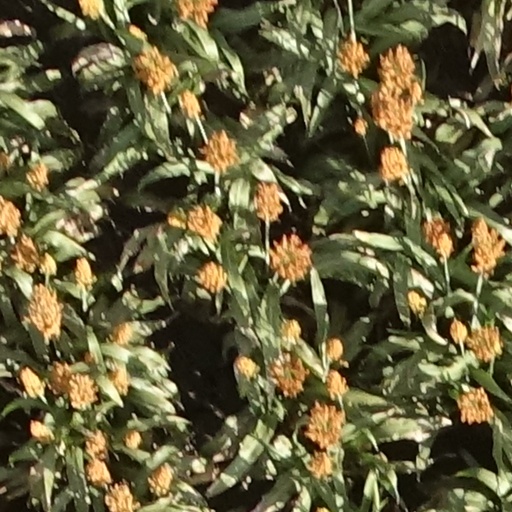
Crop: sorghum